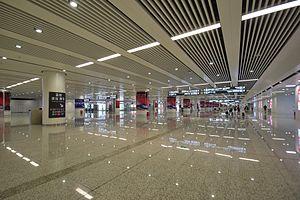
Le district de Futian est l'une des huit subdivisions administratives de la ville de Shenzhen dans la province du Guangdong en Chine.